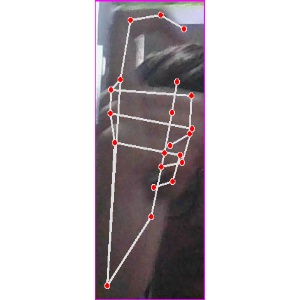
अक्षर: ट